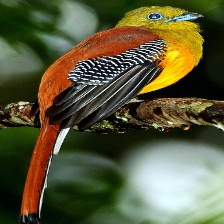
Species: ORANGE BREASTED TROGON
Scientific name: HARPACTES ORESKIOS